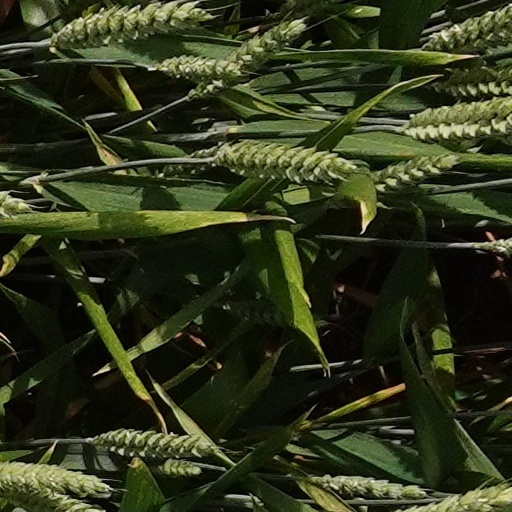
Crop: wheat